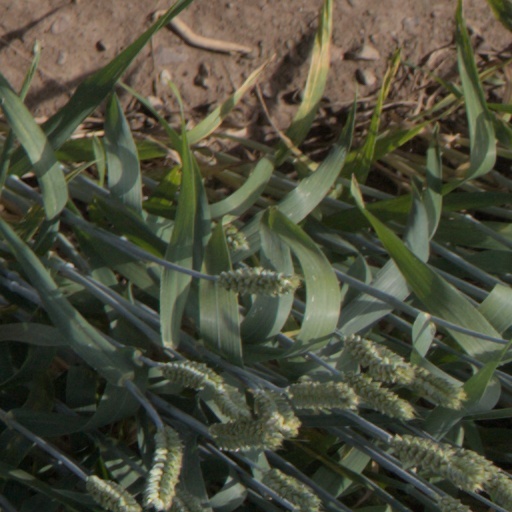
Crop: wheat